Elliotts Primary EoN

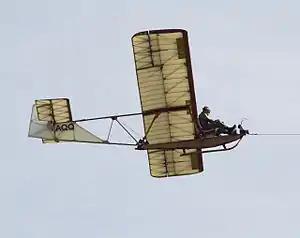

The Elliots Primary EoN or EoN Type 7 S.G.38 Primary was a training glider built in the UK shortly after World War II. It was an absolutely minimalist aircraft, consisting of a high, cable-braced wing connected to a conventional empennage by an open-truss framework, and was a copy of the German SG 38 Schulgleiter. Marketed to aeroclubs, the Primary EoN was also adopted in 1948 by the Air Training Corps and by the Combined Cadet Force under the name Eton TX.1. An example is at the Gliding Heritage Centre.